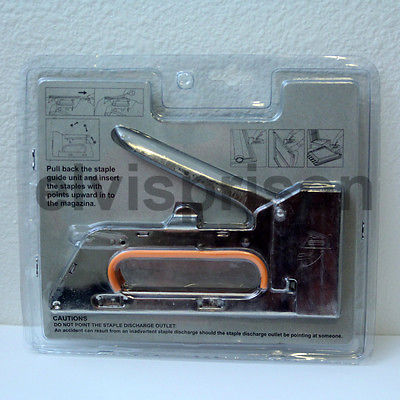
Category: stapler